German–Soviet Border and Commercial Agreement

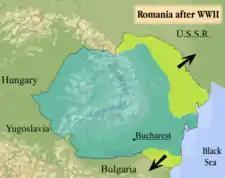
Bessarabia and Bukovina comprise the top light green region

Hitler's press for a German invasion of Poland in 1939 placed tremendous strain on the German military, which was not scheduled to be ready for total war until 1942 or 1943. In addition, Germany faced critical shortages in oil, rubber and other materials needed to prosecute even just a western offensive. The only remaining state capable of supplying Germany with the requisite raw materials was the Soviet Union. At the same time, the Soviets' demands for manufactured goods, such as German machines, were increasing while its ability to import those goods from outside decreased when many countries ceased trading relations after the Soviet entry into the Molotov–Ribbentrop Pact. On February 11, 1940, Germany and the Soviet Union entered into the German–Soviet Commercial Agreement, an intricate trade pact in which the Soviet Union would send Germany 650 million Reichsmark in raw materials in exchange for 650 million Reichsmark in machinery, manufactured goods and technology. The trade pact helped Germany to surmount the British blockade of Germany. The Soviet Union became a major supplier of vital materials to Germany, including oil, copper, nickel, chrome, platinum, lumber and grain.